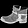
Label: Ankle boot